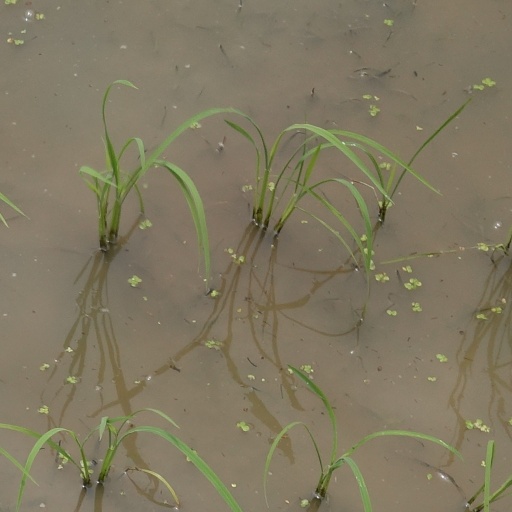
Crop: rice